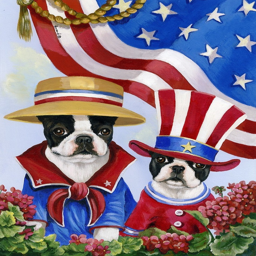
what a great web site this is .